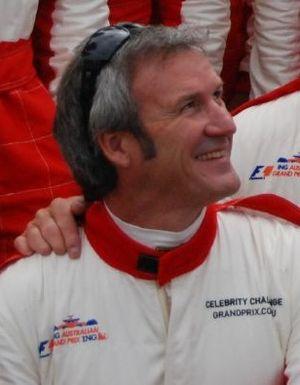
Steven Lee, né le 7 août 1962 à Falls Creek, est un ancien skieur alpin australien.